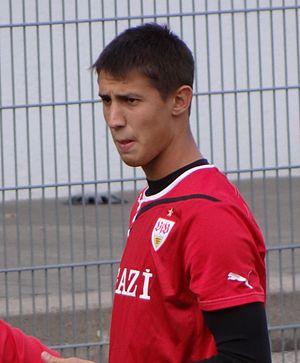
Odisseas Vlachodímos, né le 26 avril 1994 à Stuttgart, est un footballeur international grec qui évolue au poste de gardien de but au Benfica Lisbonne.